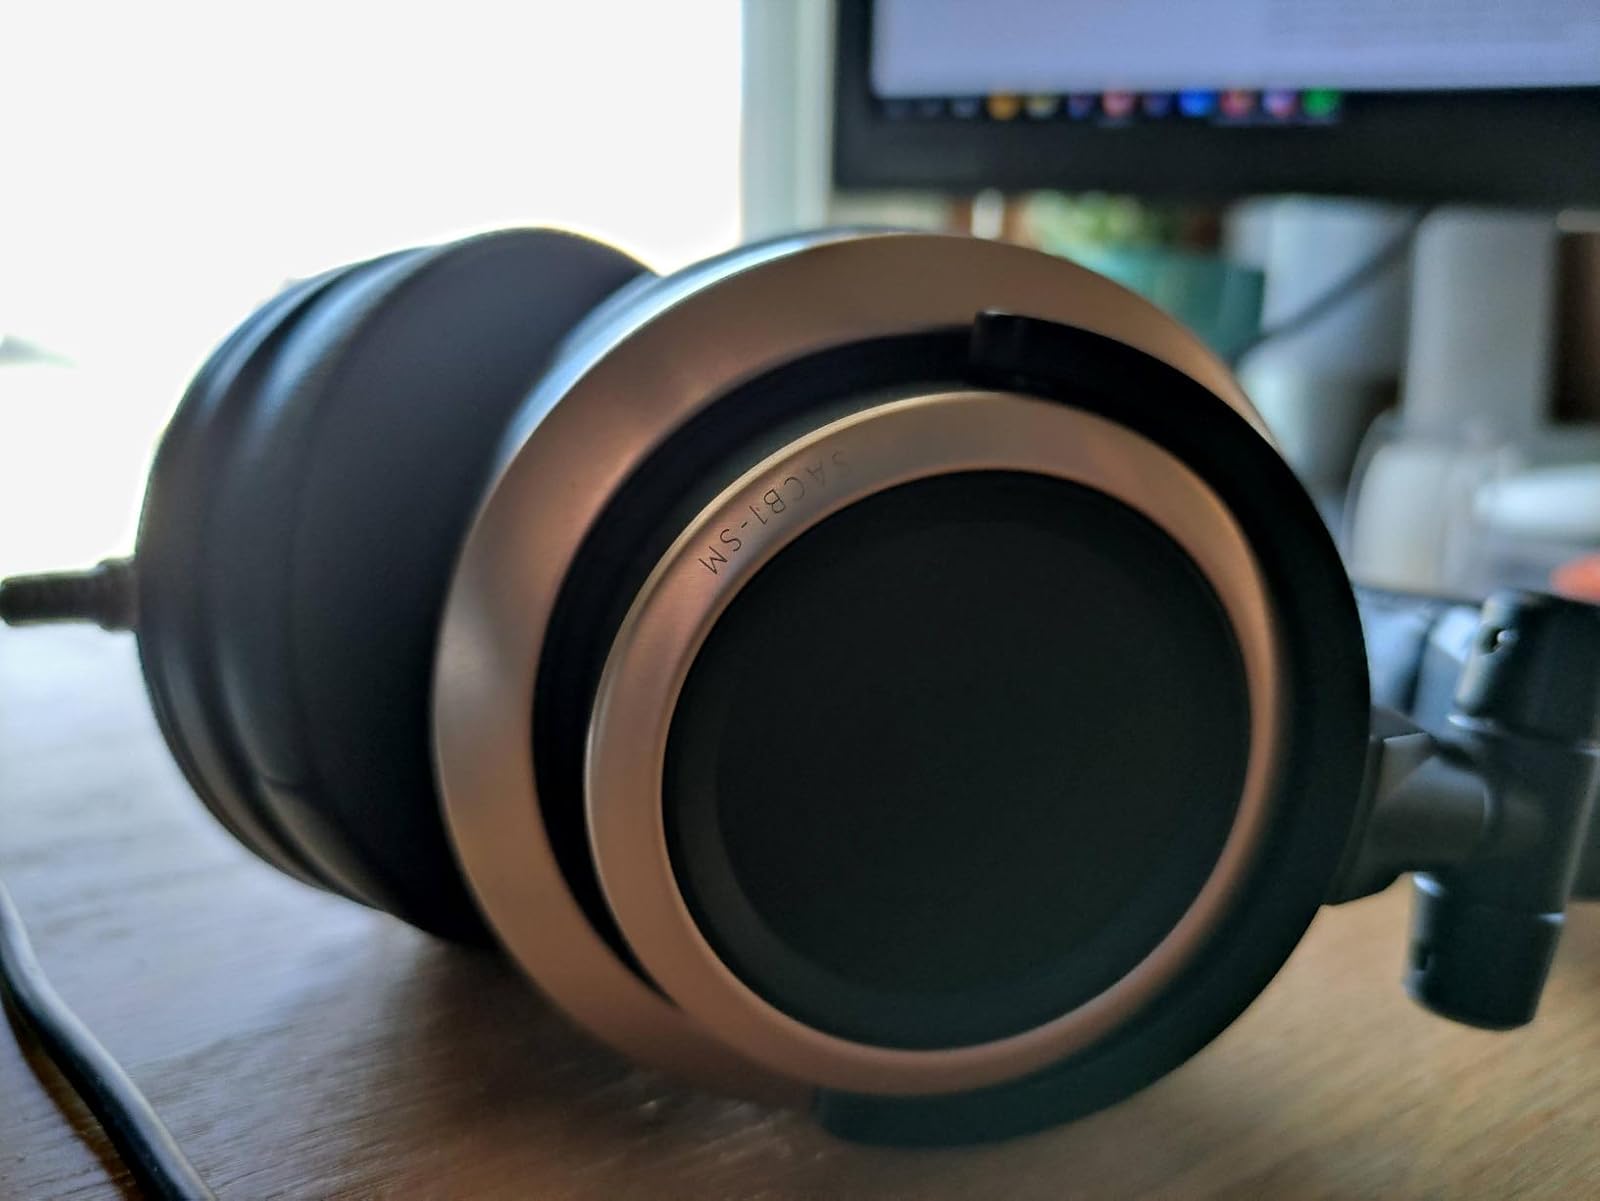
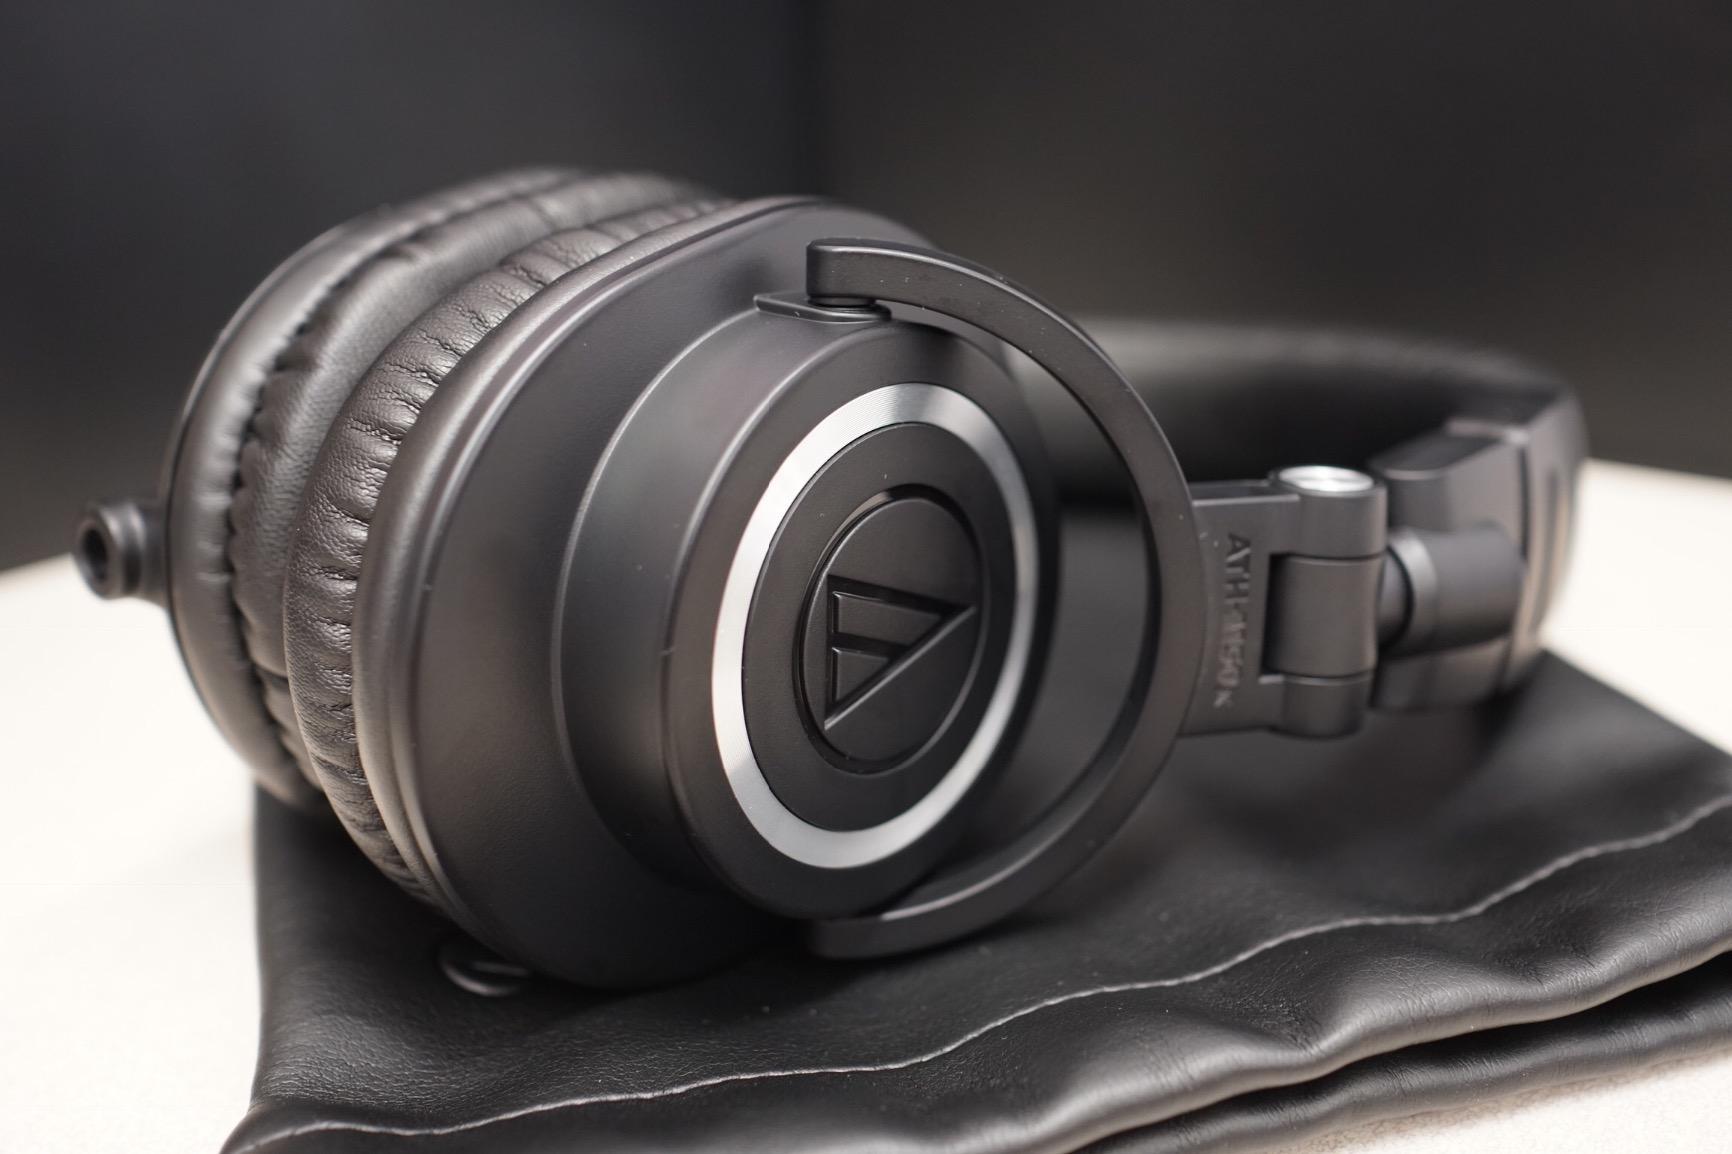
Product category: headphones
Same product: no